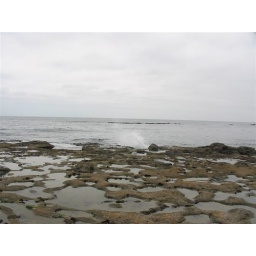
Sea spray against the rock shelf